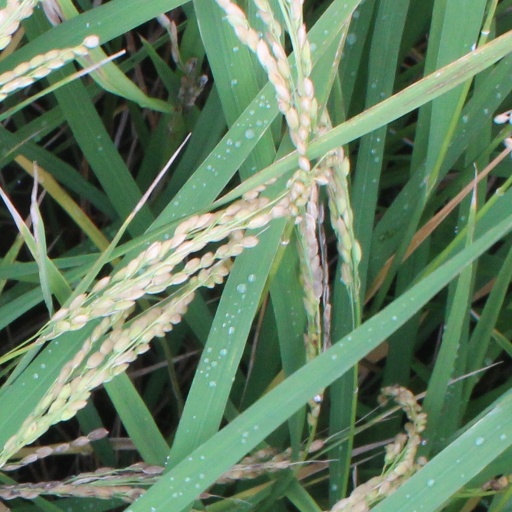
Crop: rice